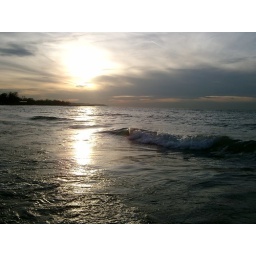
Cloudy sky over a beach